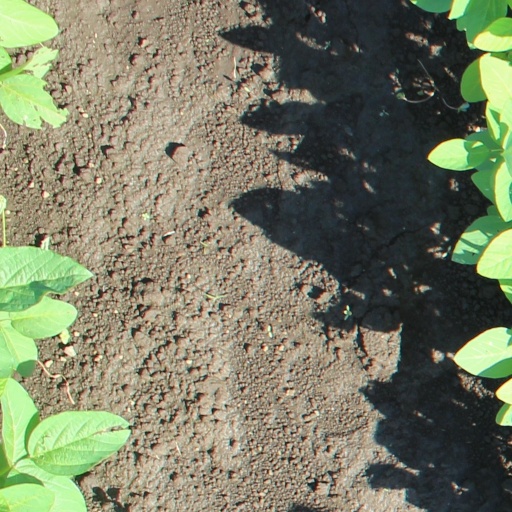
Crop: soybean